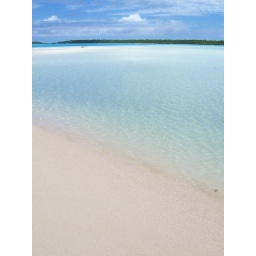
sand bar in Aitutaki lagoon